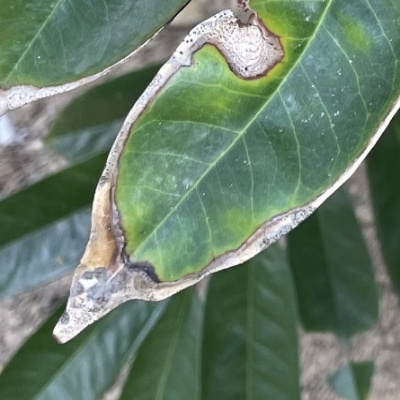
Label: Leaf_Blight